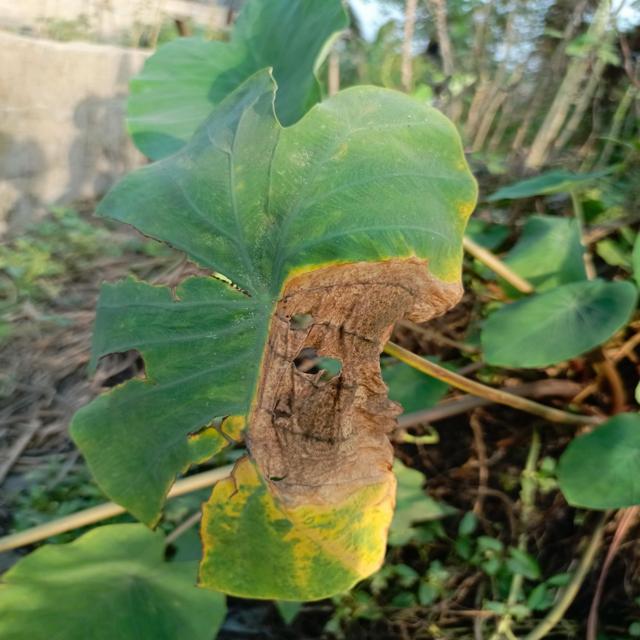
Label: Late_Blight